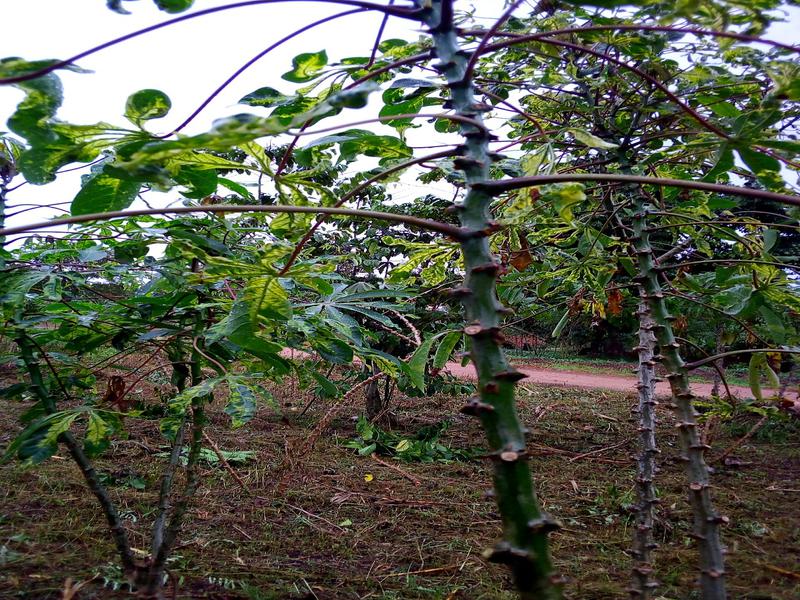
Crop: cassava
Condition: mosaic_disease